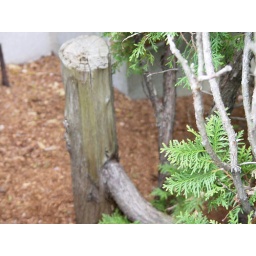
5/5/08. Against classroom building near front entrance